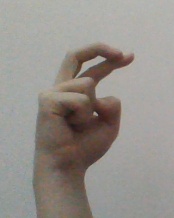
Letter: zay